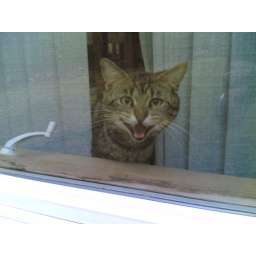
MeoW. buddy the cat waiting in the window for someone to come home